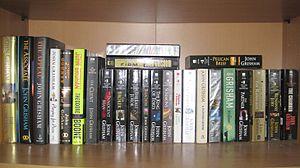
Le métier d'avocat occupe une place importante dans la culture depuis le début du XIXᵉ siècle.